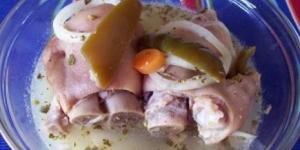
patitas de cerdo en vinagreta